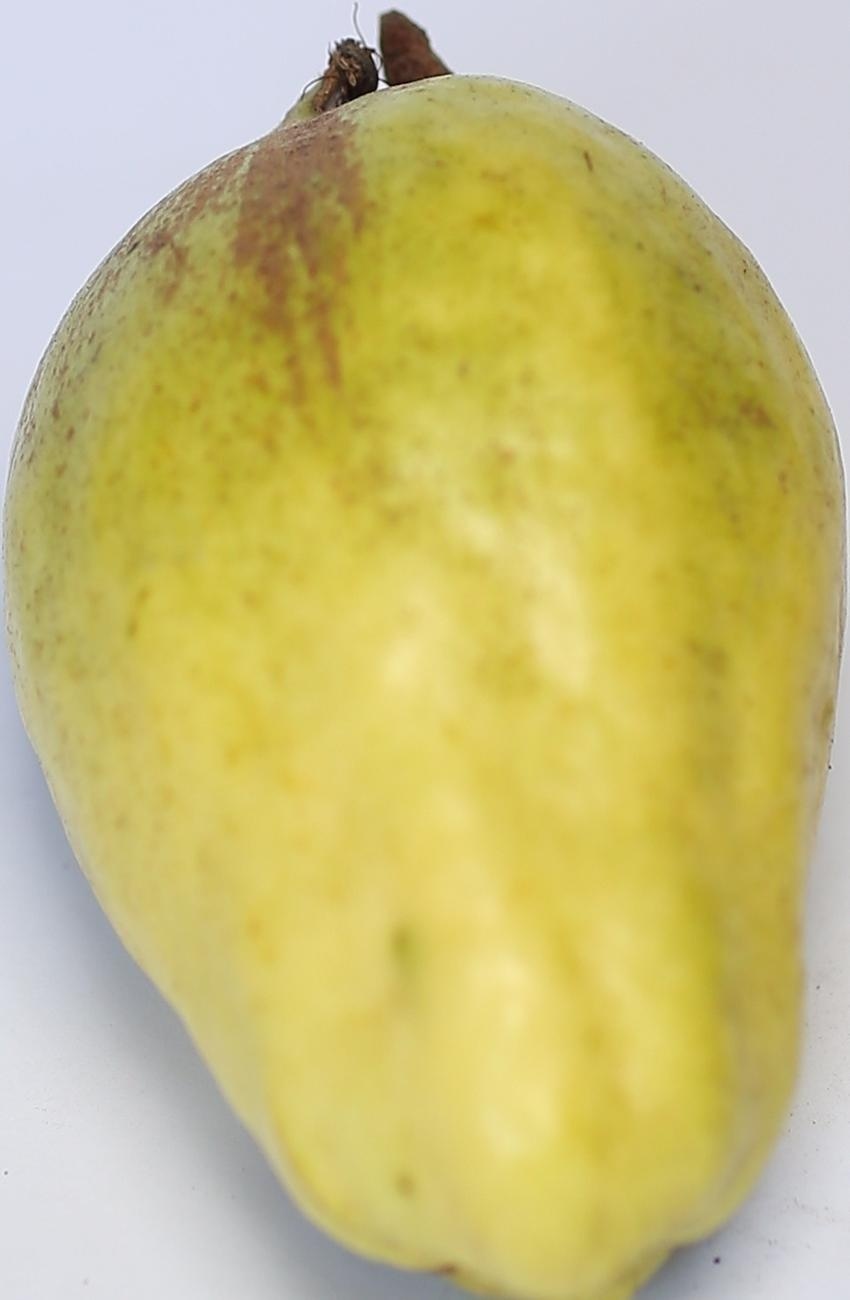
Maturity: mature-green
Variety: thadhrami